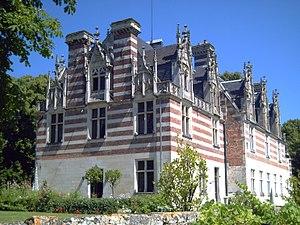
Saint-Maurice-d'Ételan est une commune française située dans le département de la Seine-Maritime en région Normandie.